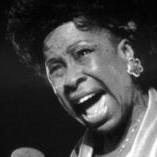
Age: 56